František Zdeněk Skuherský

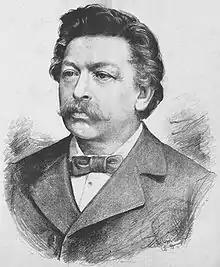
František Zdeněk Skuherský

František Zdeněk Xavier Alois Skuherský (July 31, 1830 – August 19, 1892) was a Czech composer, pedagogue, and theoretician.